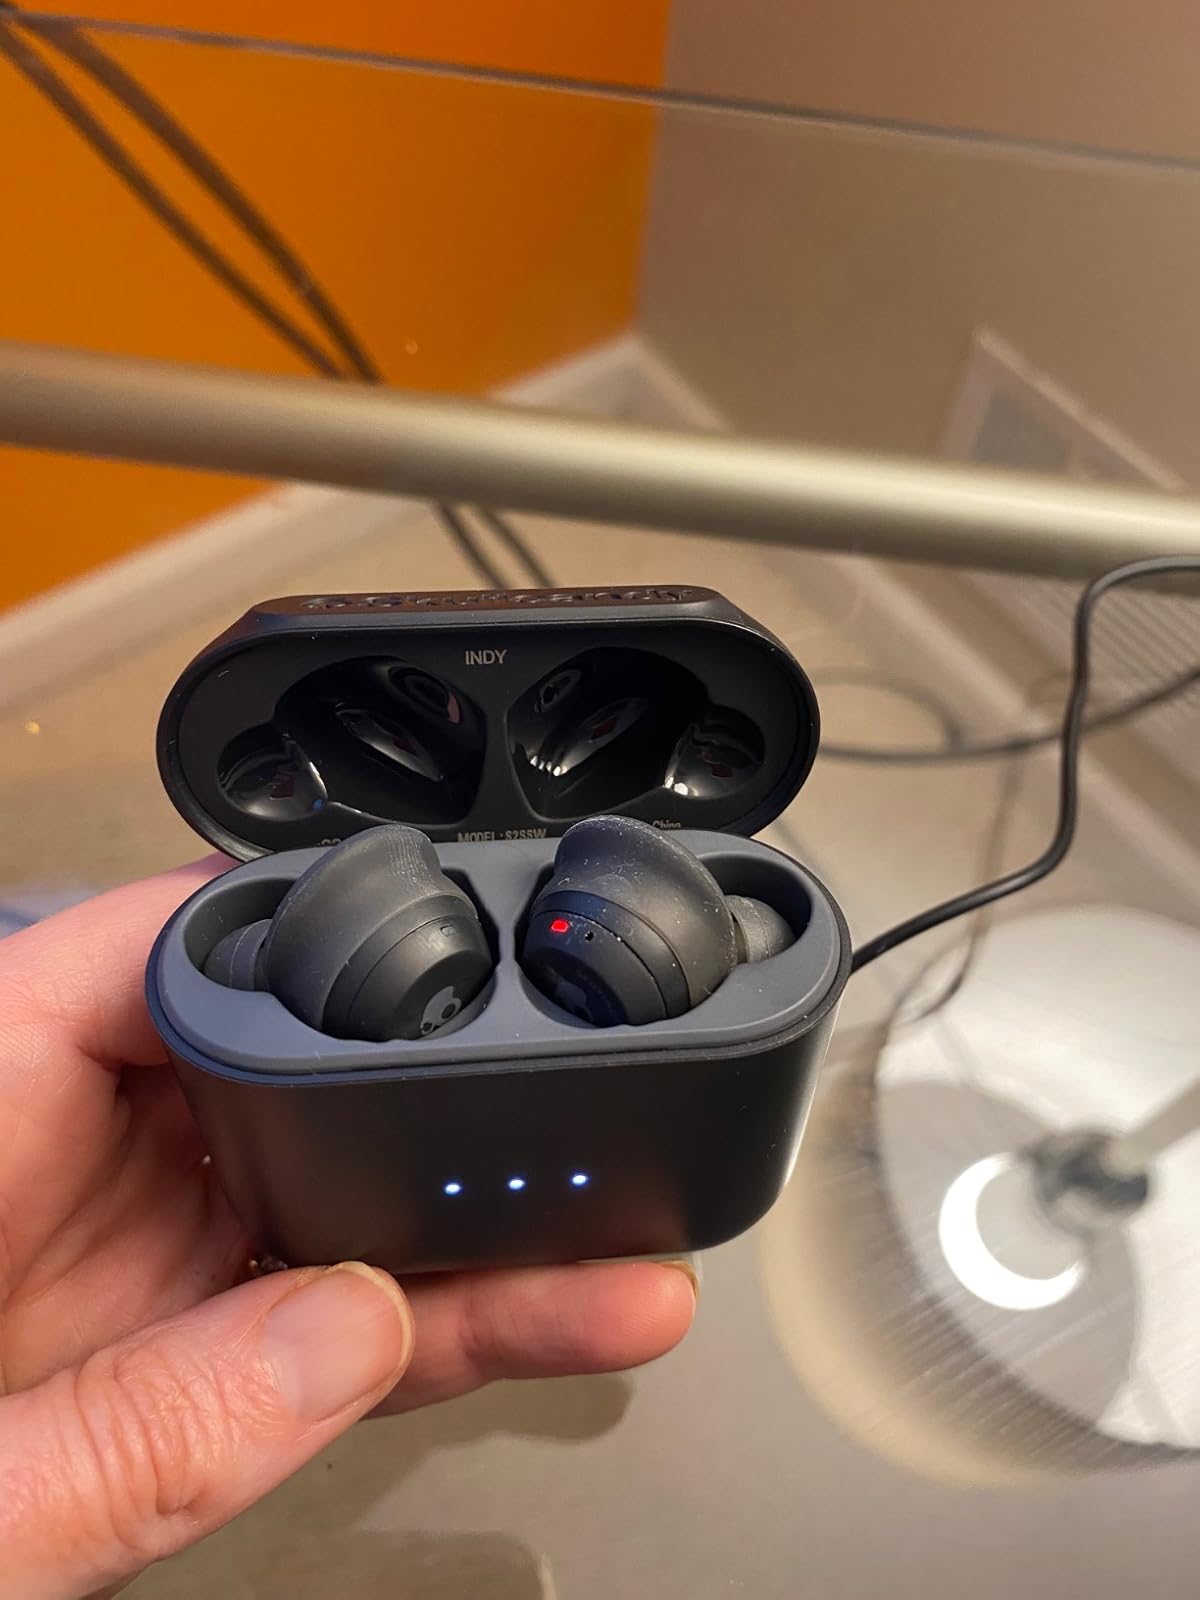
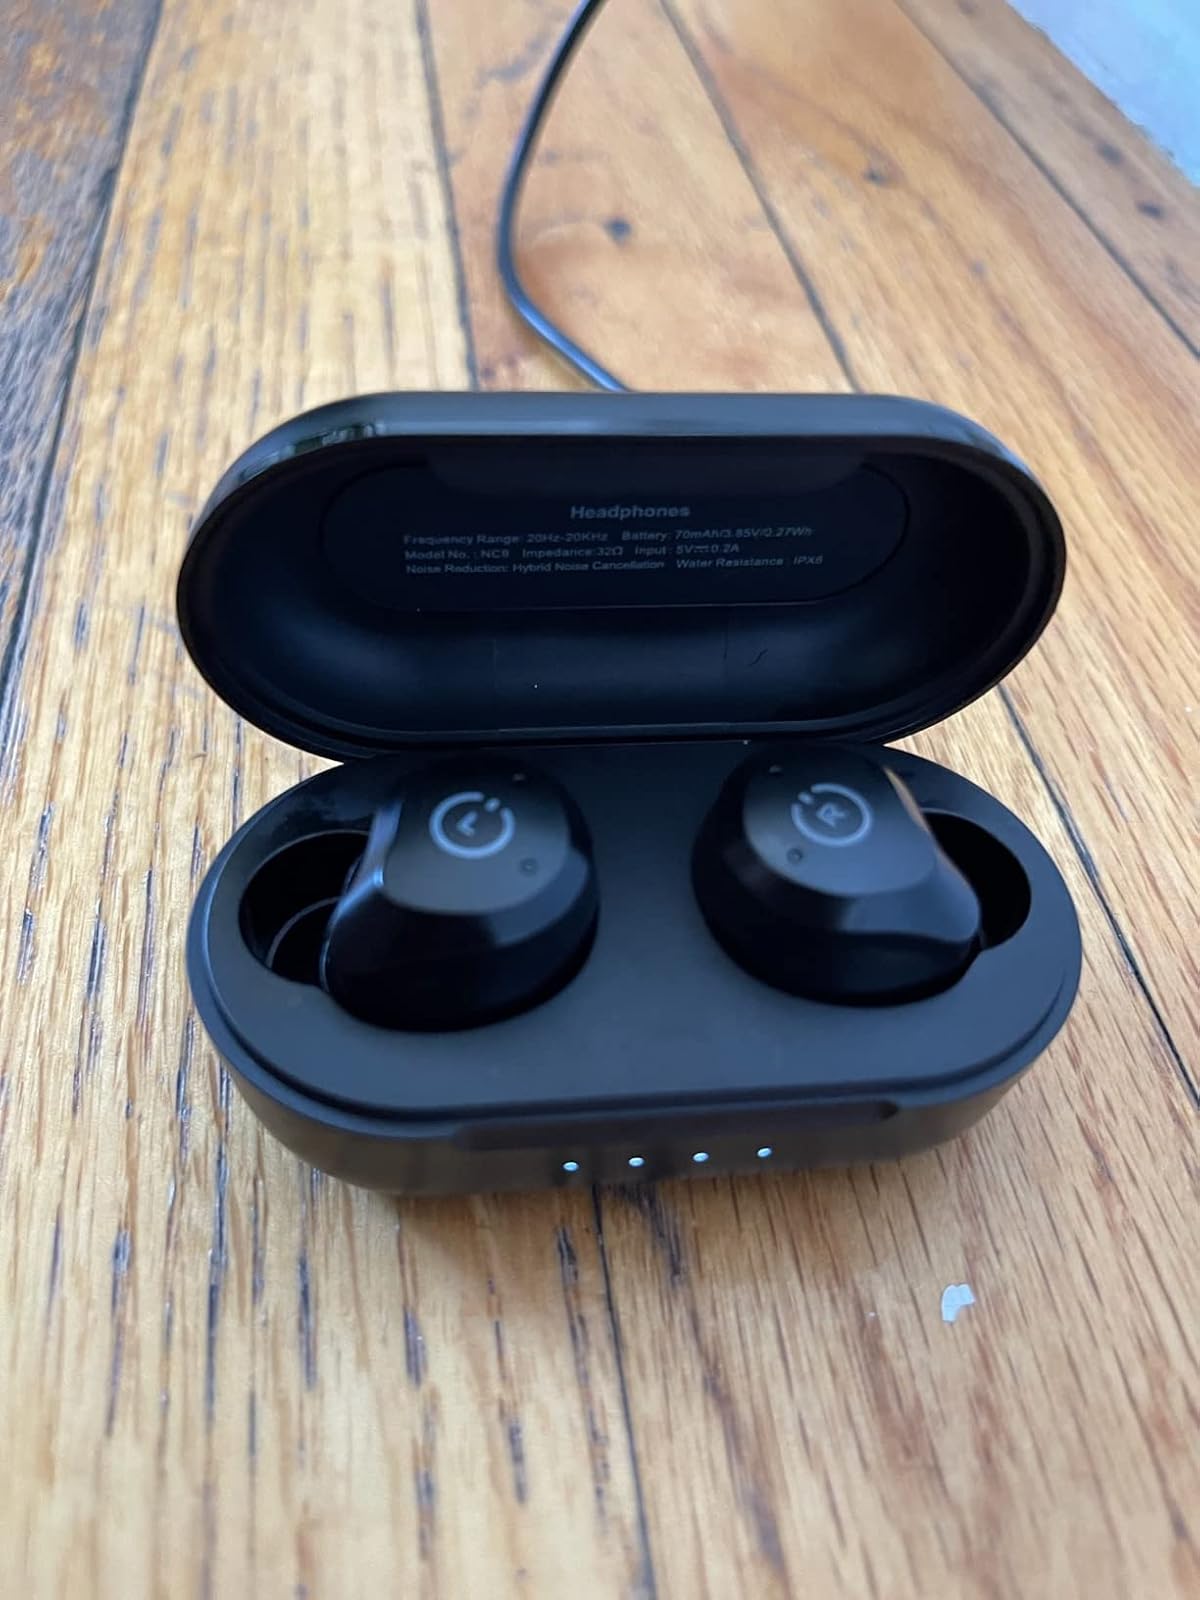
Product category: earbuds
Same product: no